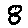
Label: 8